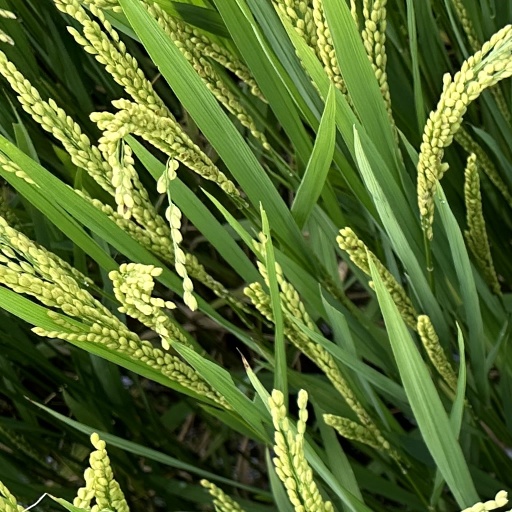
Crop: rice